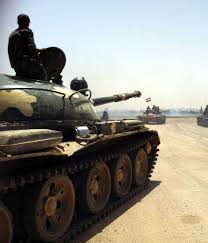
Label: Tank